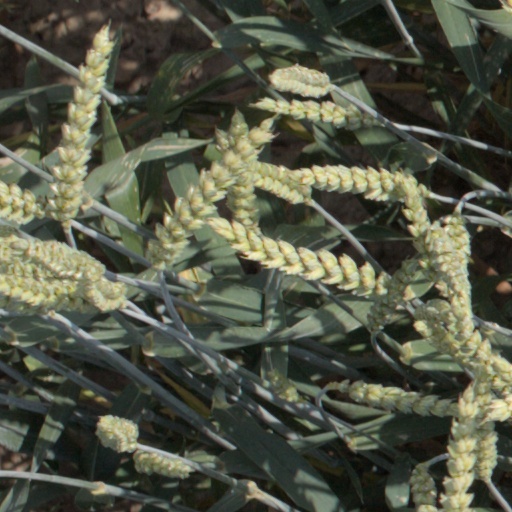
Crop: wheat